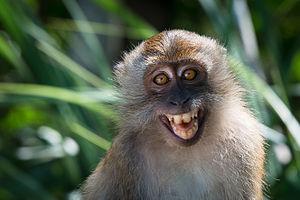
Un macaque crabier (Macaca fascicularis) du parc marin national de Tarutao (Thaïlande).